Lady Godiva

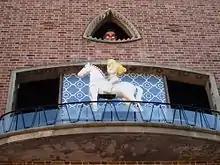
Installed in 1953, the Lady Godiva Clock in Coventry displays her naked ride through the city and Peeping Tom's voyeurism

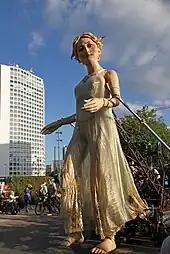
Giant puppet of Lady Godiva walking through the streets of Coventry in September 2015

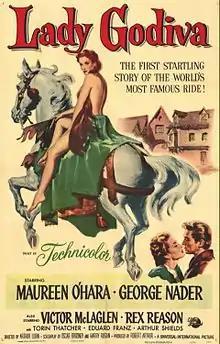
"Lady Godiva of Coventry" film poster.

The Herbert Art Gallery and Museum in Coventry maintains a permanent exhibition on the subject. The oldest painting was commissioned by the County of the City of Coventry in 1586 and produced by Adam van Noort, a refugee Flemish artist. His painting depicts a "voluptuously displayed" Lady Godiva against the background of a "fantastical Italianate Coventry". In addition the Gallery has collected many Victorian interpretations of the subject described by Marina Warner as "an oddly composed Landseer, a swooning Watts and a sumptuous Alfred Woolmer". The collection also includes paintings by the Coventry artist David Gee, such as "The Godiva Procession Leaving St Mary's Hall."